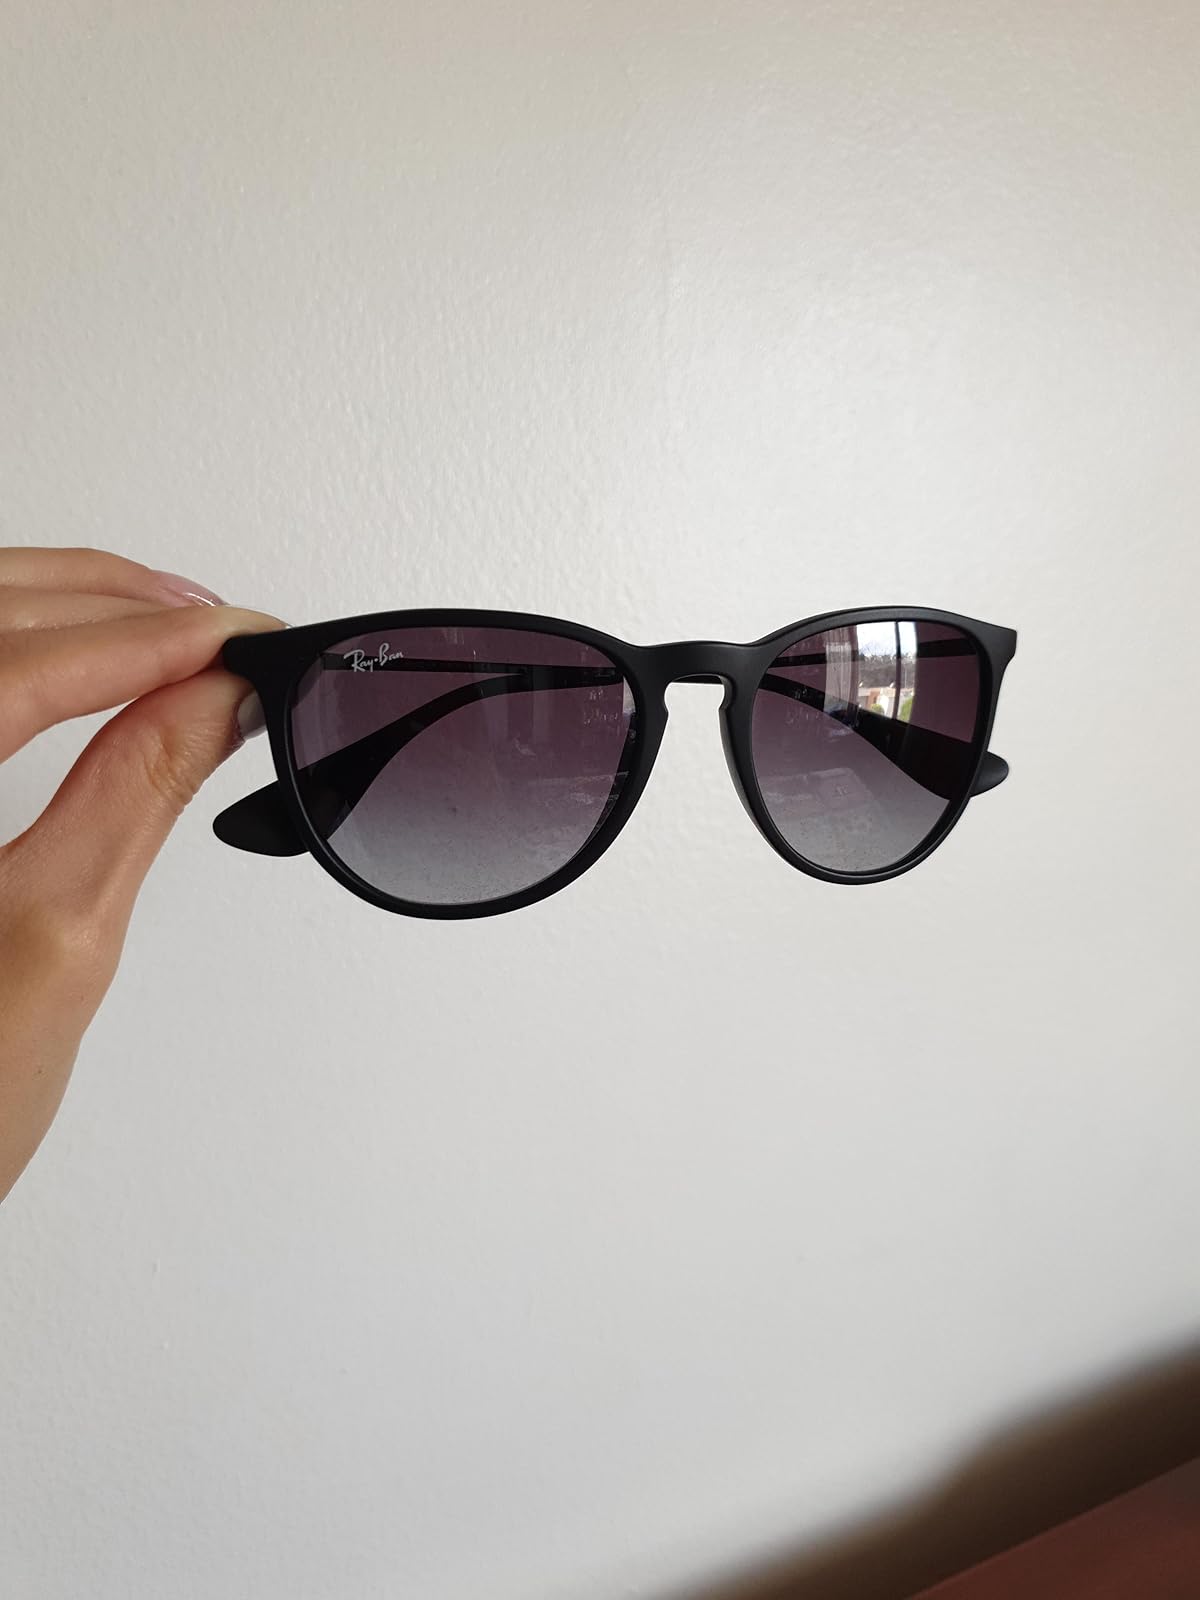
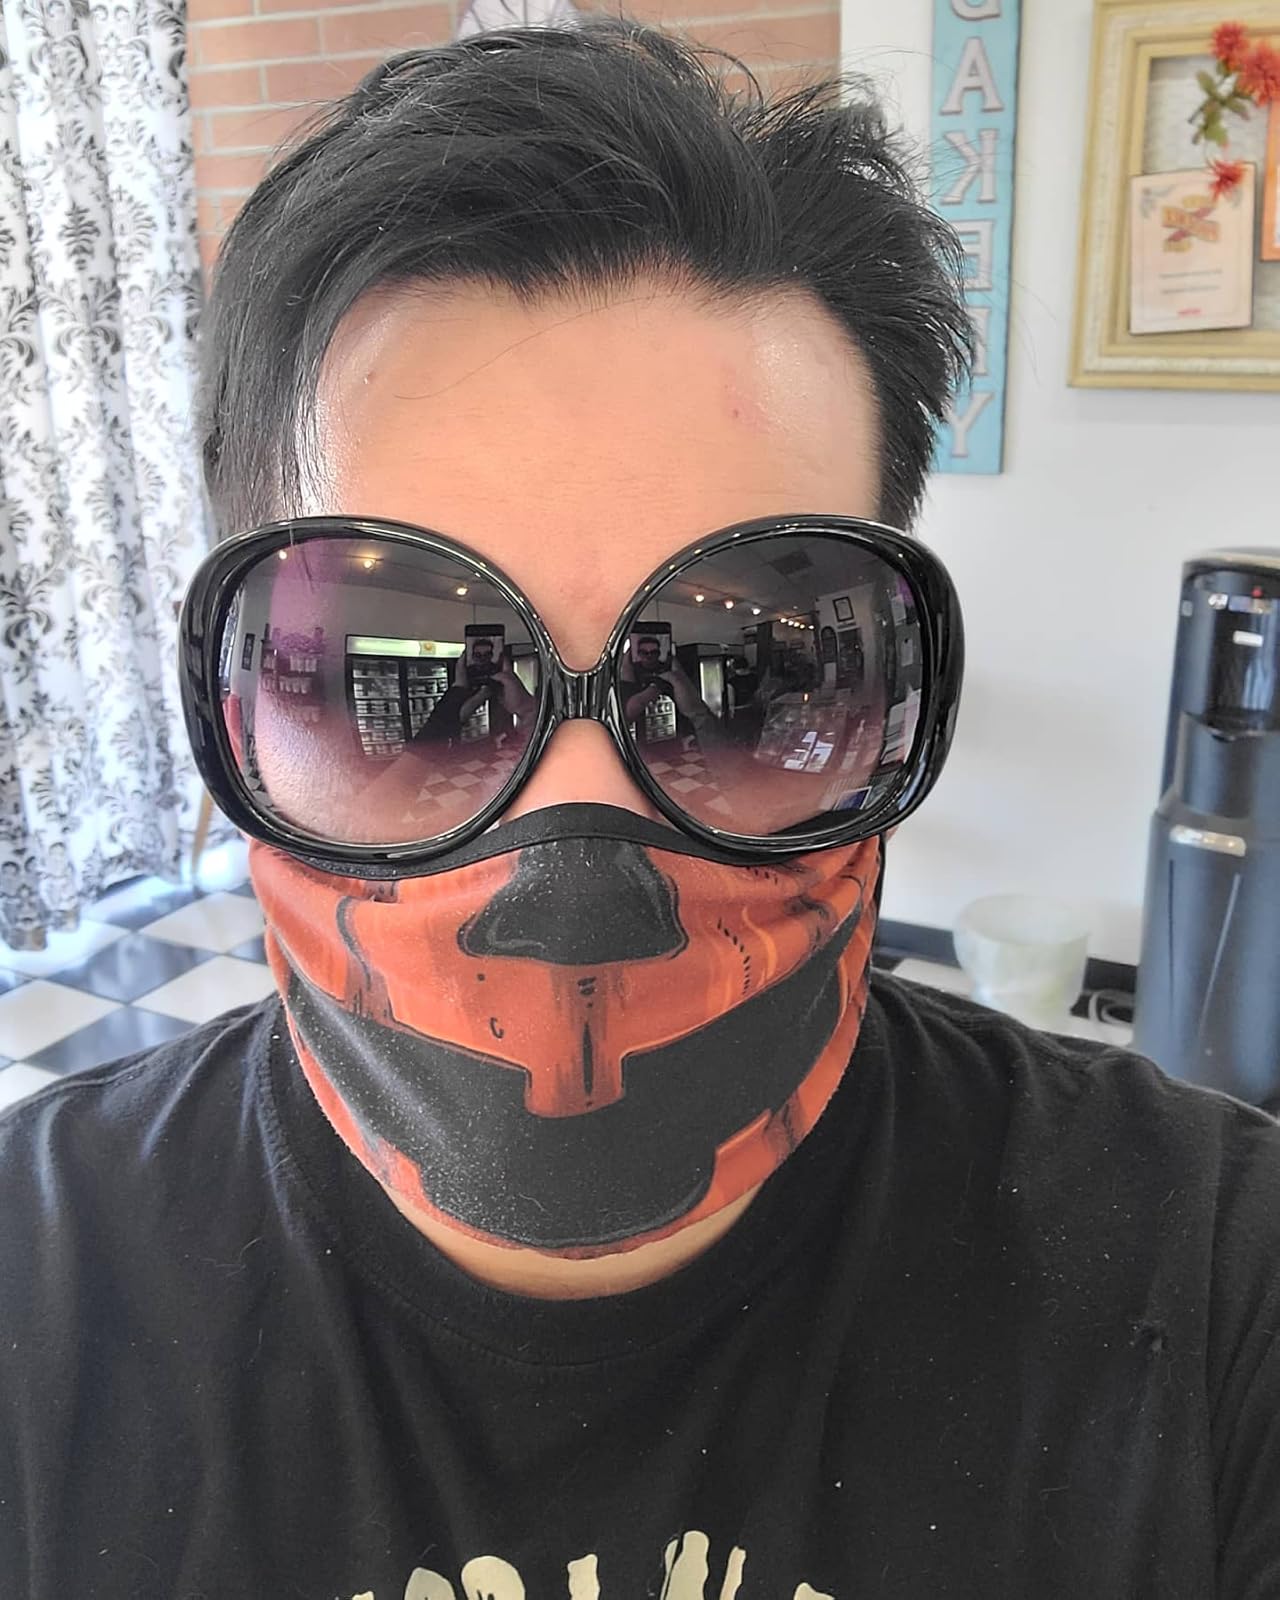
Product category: accessories_sunglasses
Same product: no